Picola

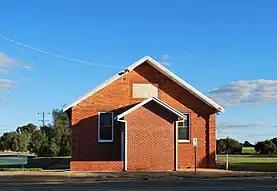
Picola Hall in 2011

The name Picola is thought to derive from an Aboriginal word for either rushing water or an Aboriginal sub-group. During the 1800s, the towns of Picola and Nathalia competed for farmland selection. Picola was close to the coach route from Echuca to Tocumwal and had a general store, a Union Church and a primary school which was established in 1879. However, Picola fell behind, likely due to its lack of a substantial watercourse compared to Nathalia's position on the Broken Creek.